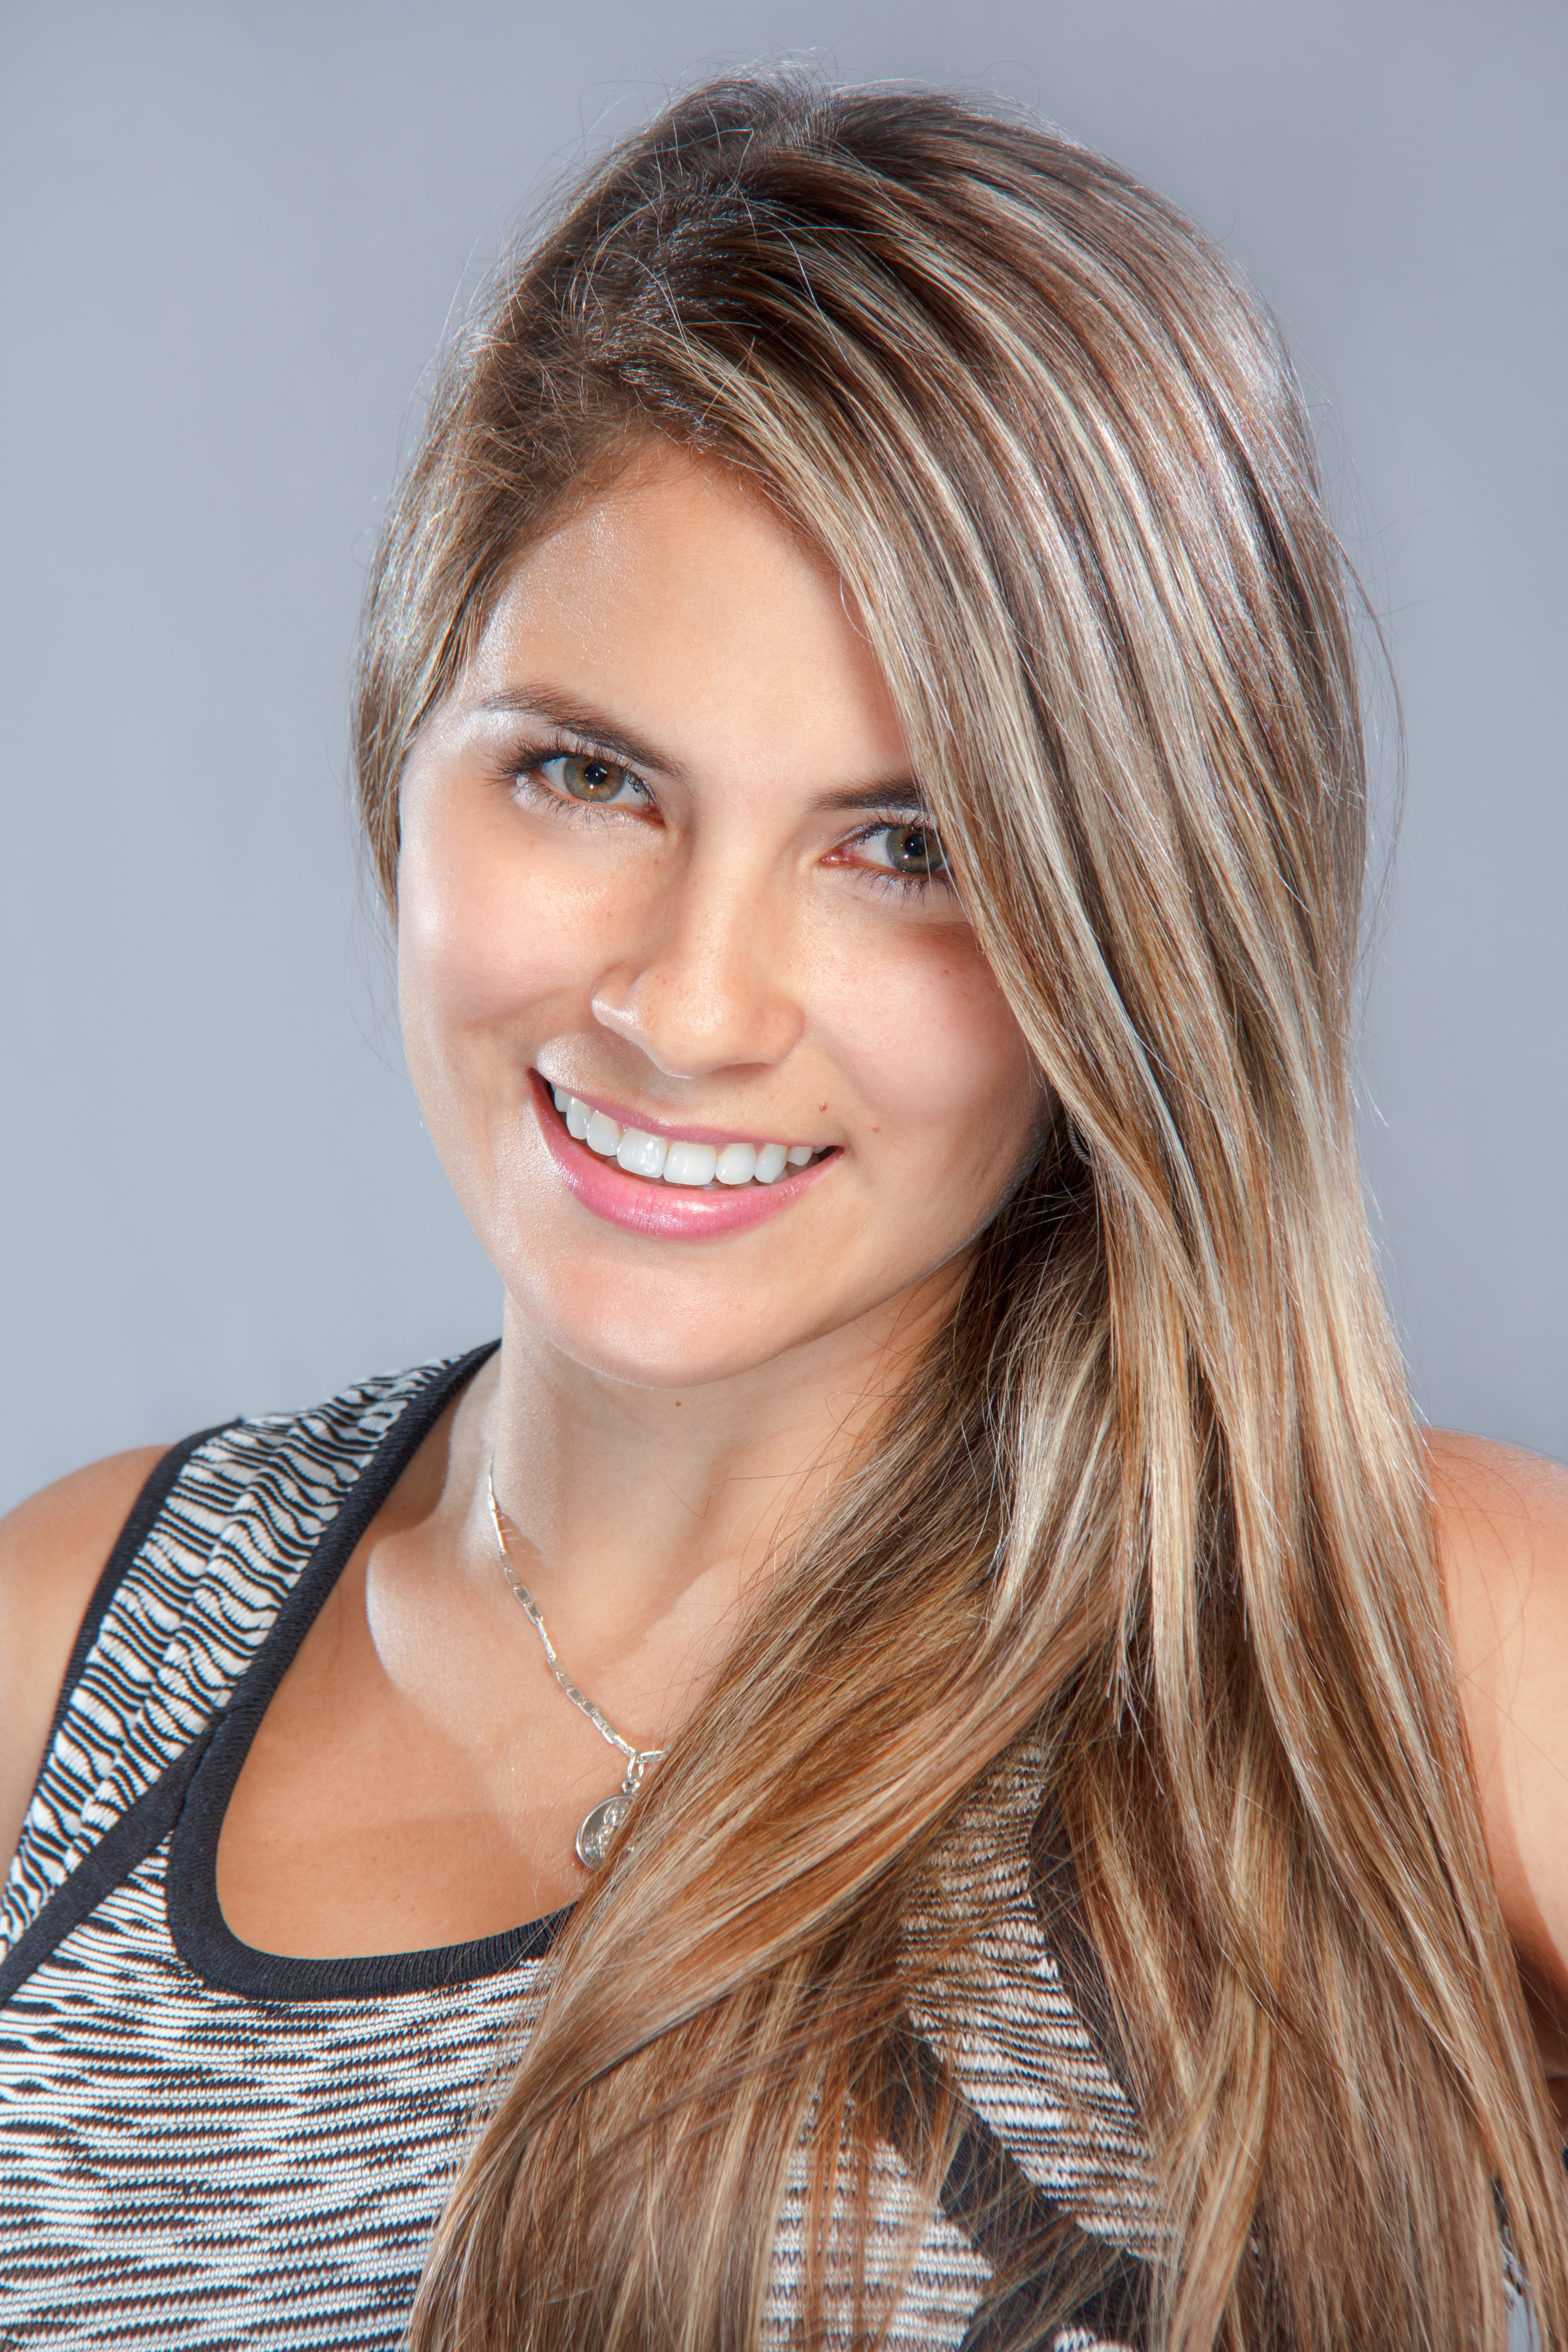
person, girl, woman, hair, camera, cute, female, singer, portrait, model, young, studio, human, fashion, black, closeup, healthy, blonde, hairstyle, smiling, smile, makeup, eyebrow, long hair, make up, close up, dentist, black hair, face, nose, one, gold, lovely, head, look, beauty, beautiful, sexy, blond, reflexion, pretty, adorable, attractive, adult, cosmetics, glamour, sensuality, photo shoot, wellbeing, brown hair, bangs, lifestyles, adspublicity, penetrating, hair coloring, supermodel, layered hair